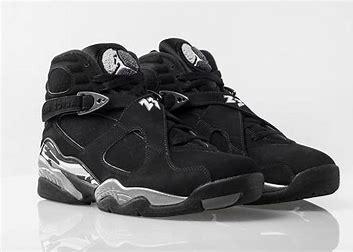
Brand: Jordan
Model: 8 Retro